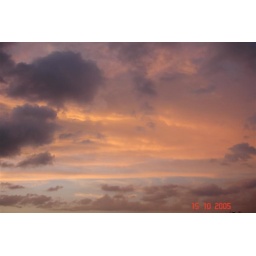
Formation of clouds at 6pm, in golden color.